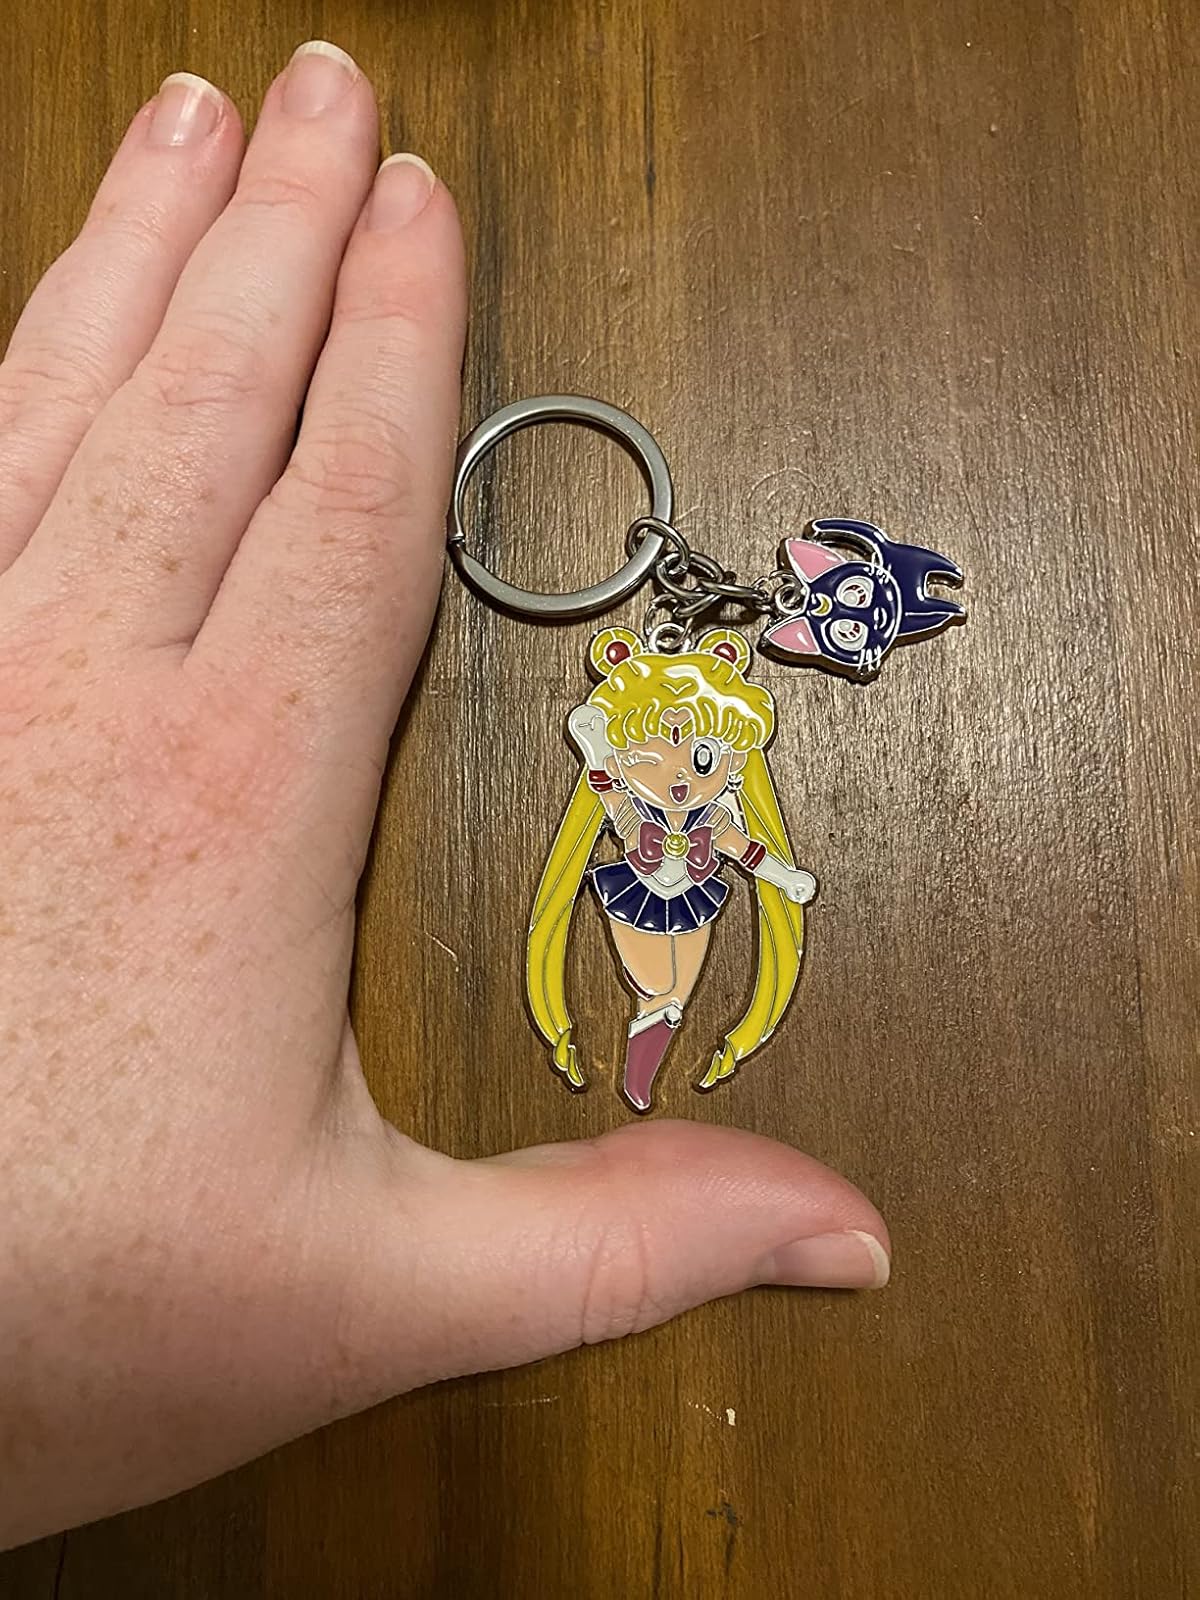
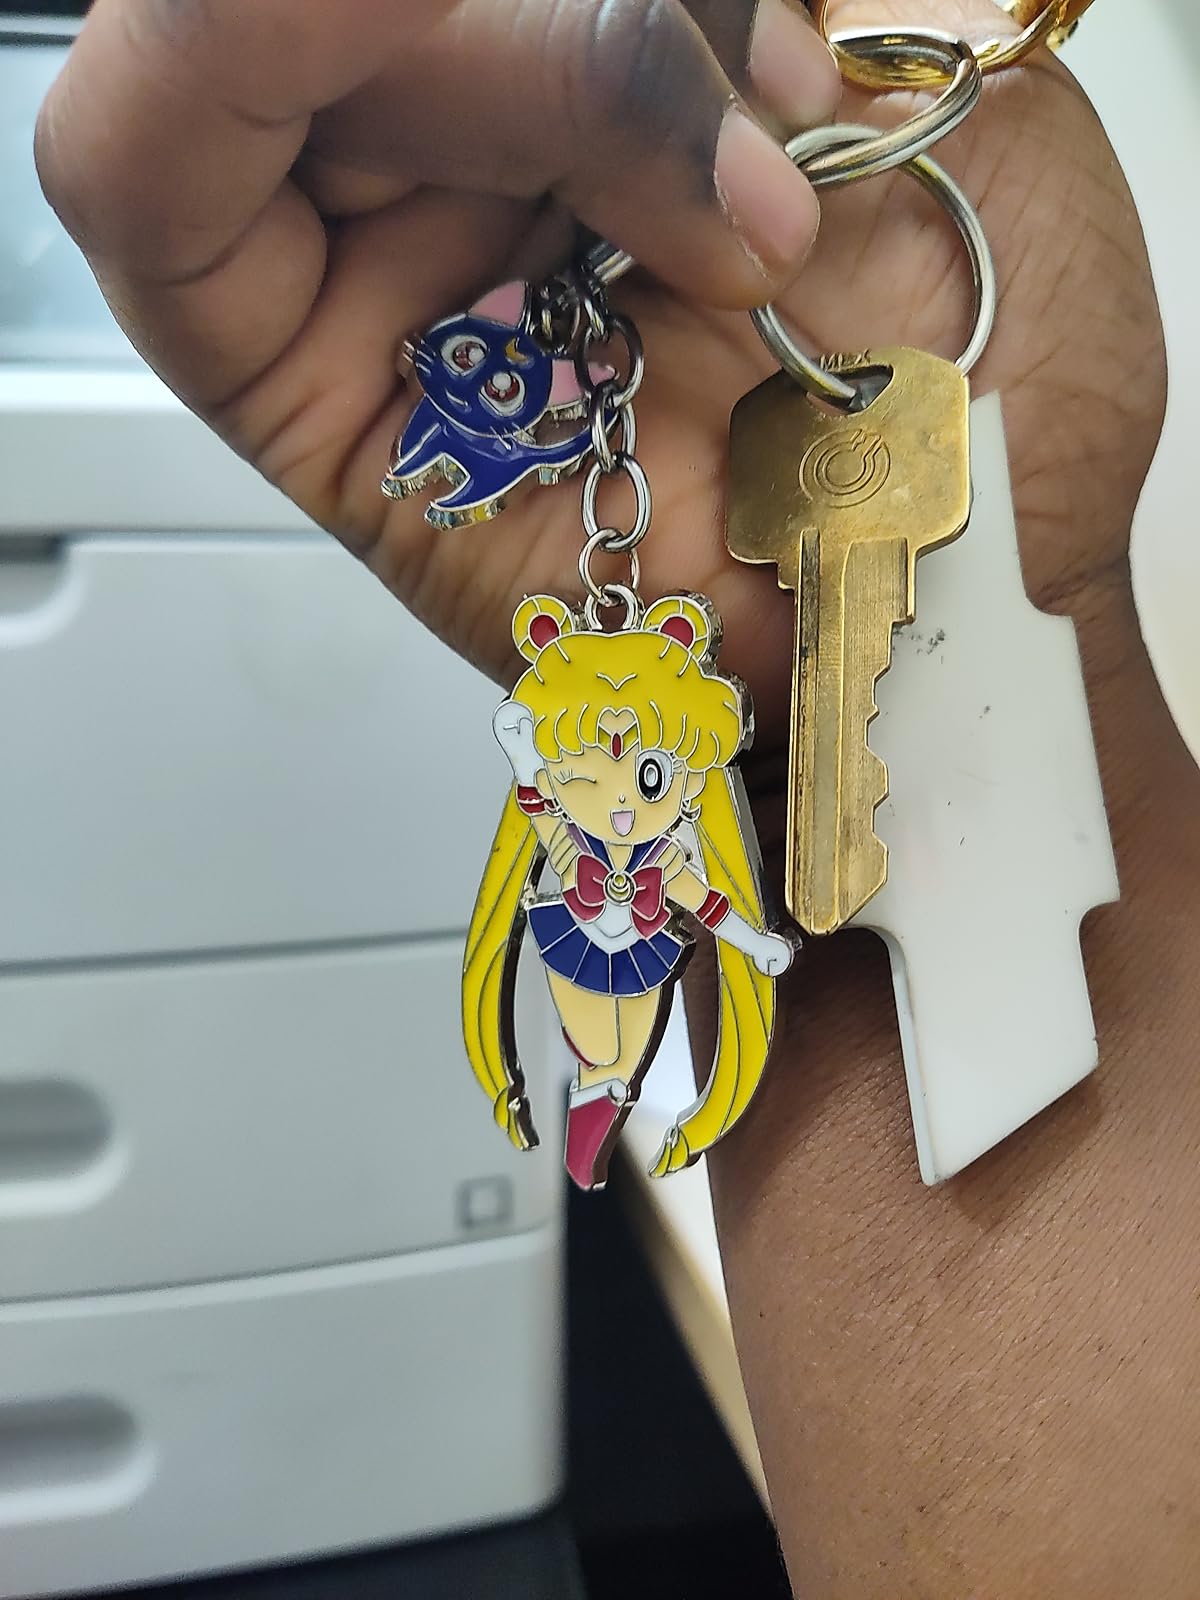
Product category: accessories_keychain
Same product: yes